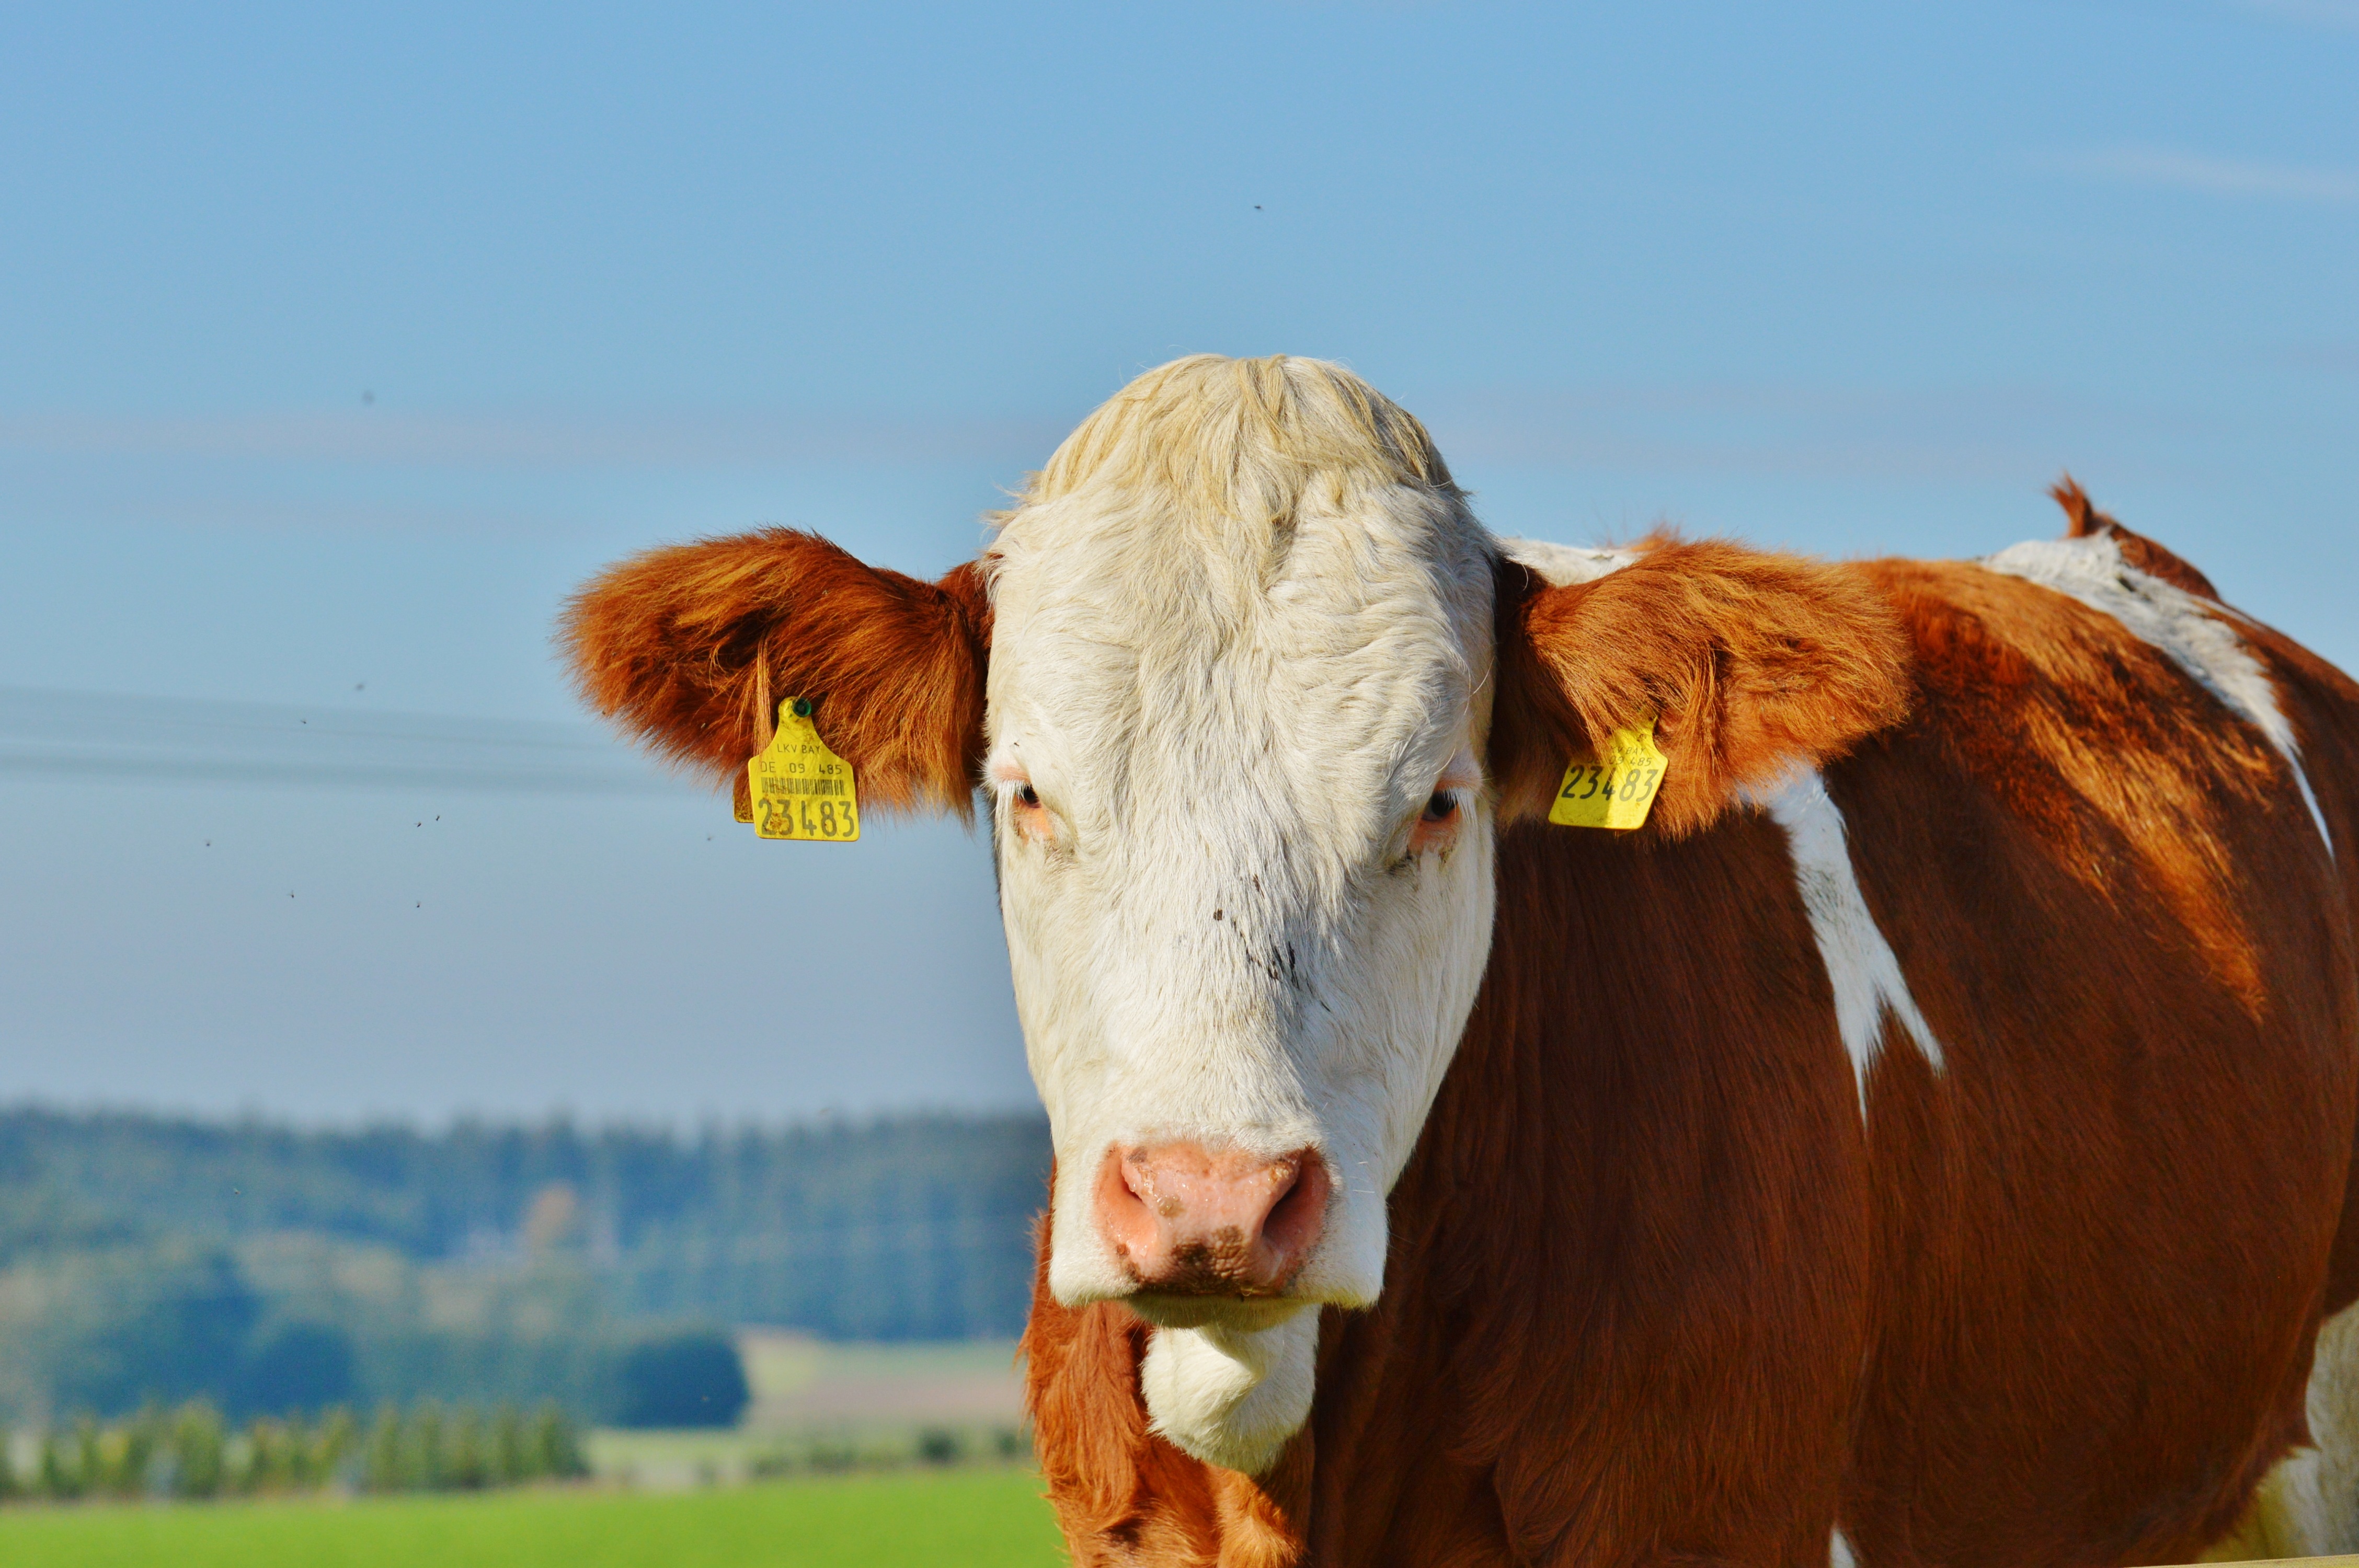
field, meadow, animal, cute, cow, pasture, grazing, livestock, mammal, agriculture, eat, beef, ruminant, animal world, dairy cow, cattle like mammal